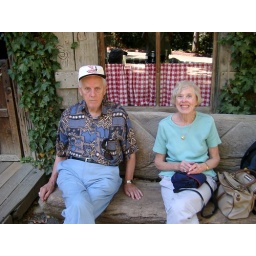
Ruth and John in Santa Barbara at the restaurant over the hill that serves lion and other unusual animals.